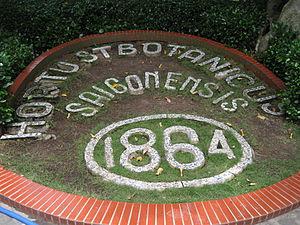
Le jardin zoologique et botanique de Saïgon est un jardin zoologique et botanique situé dans le 1ᵉʳ arrondissement, Hô-Chi-Minh-Ville, Viêtnam. Il se trouve à l'angle de la rue de Nguyen Binh Khiem et de la rue de Le Duan, en face du musée d'histoire du Viêt Nam.